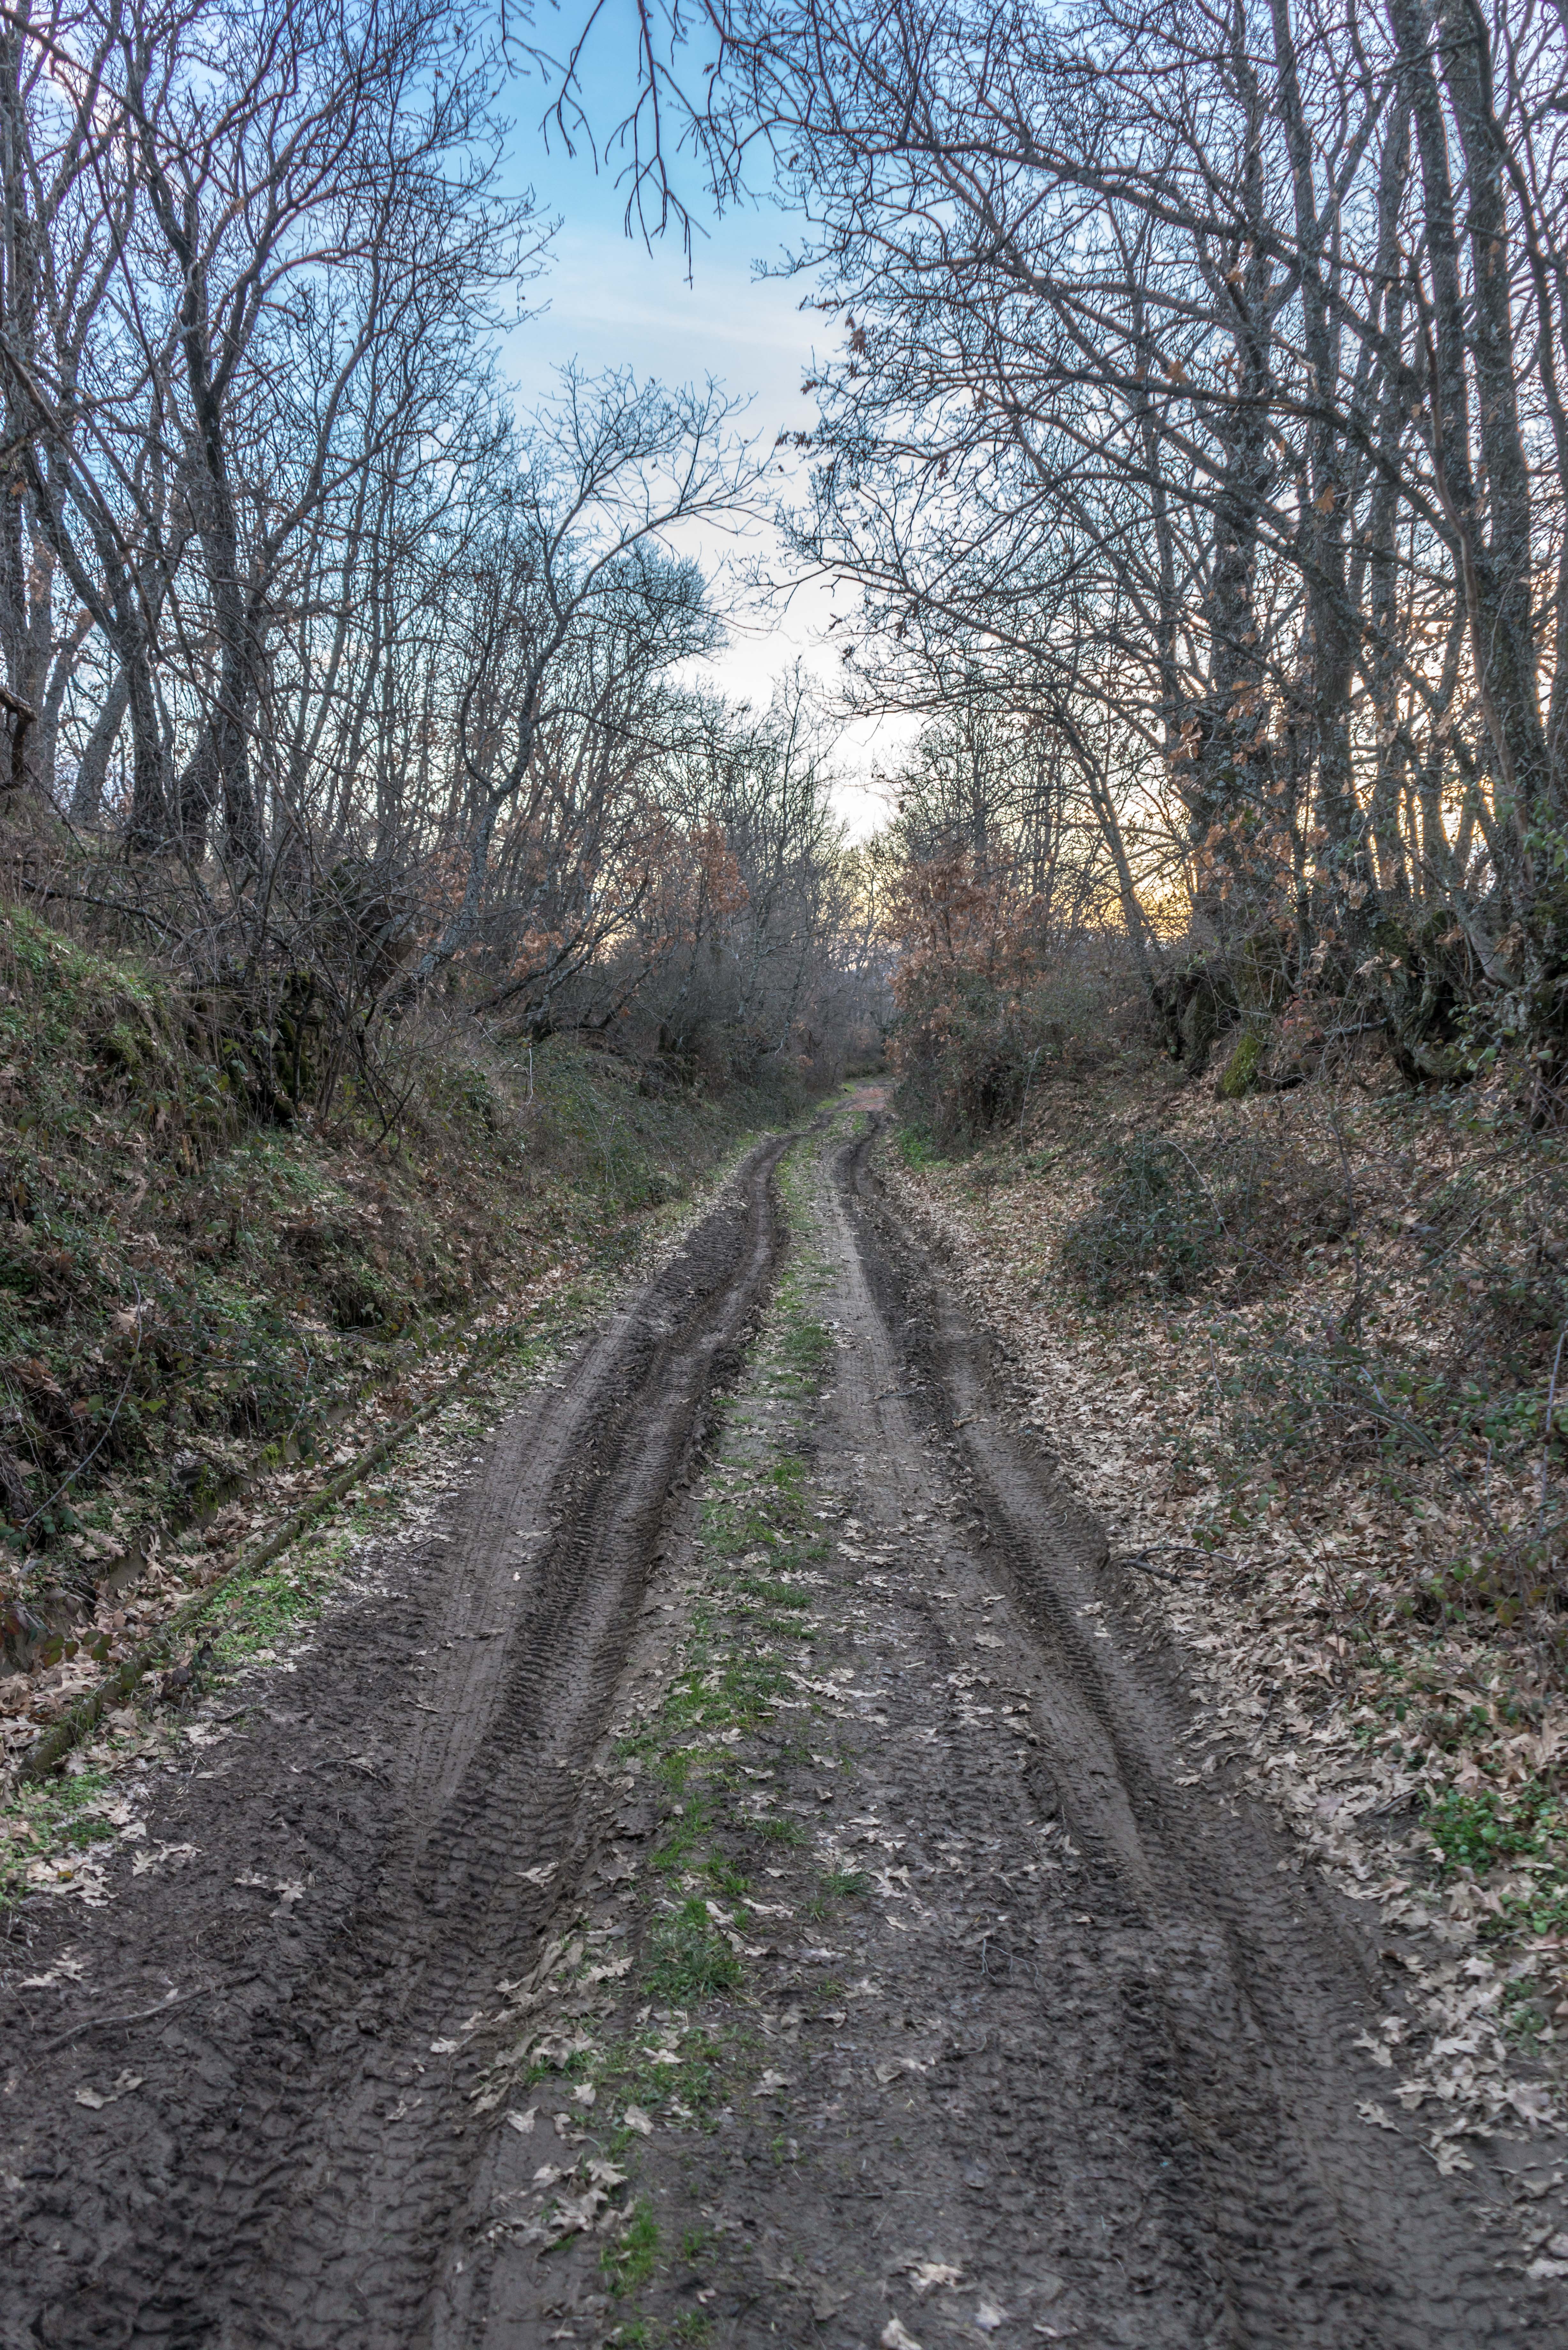
forest, path, walking, track, hiking, trail, perspective, travel, dirt road, transport, rural, mud, soil, endless, route, ridge, waterway, mountaineering, trees, spain, earth, infrastructure, hope, woodland, walker, destination, soledad, the end, nonbuilding structure, green path